Atlas der Neederlanden

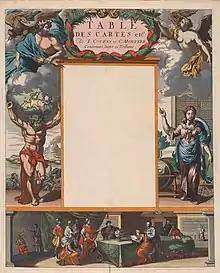
Frontispiece from the publishing company Covens and Mortier.

The "Atlas der Neederlanden" is an "atlas factice", also known as "composite atlas". These atlases were composed by wealthy people who collected maps concerning a specific region or topic. In some cases rich buyers contracted the publisher to collect the maps for them. These maps were then bound together in one or more volumes by a book binder in the typical "atlas-binding". Each composite atlas contains a different collection of maps and is therefore unique in its composition. There are different composite atlases preserved, for example the "Atlas Blaeu-Van der Hem" in the Austrian National Library in Vienna and the "Atlas Van der Hagen", which was made earlier than the "Atlas der Neederlanden", around 1690, and has been in the possession of the National Library of the Netherlands since 1887.